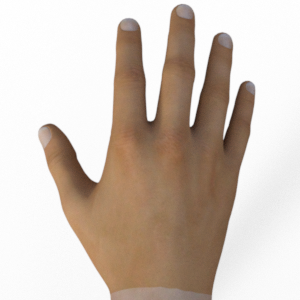
Label: paper